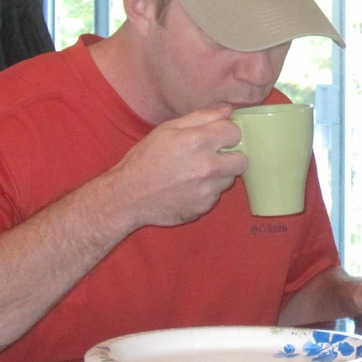
Material: skin